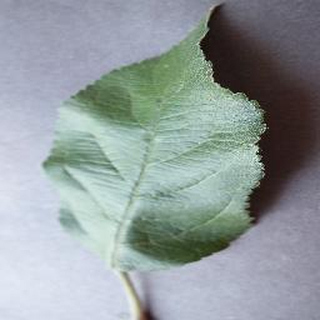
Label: healthy_apple